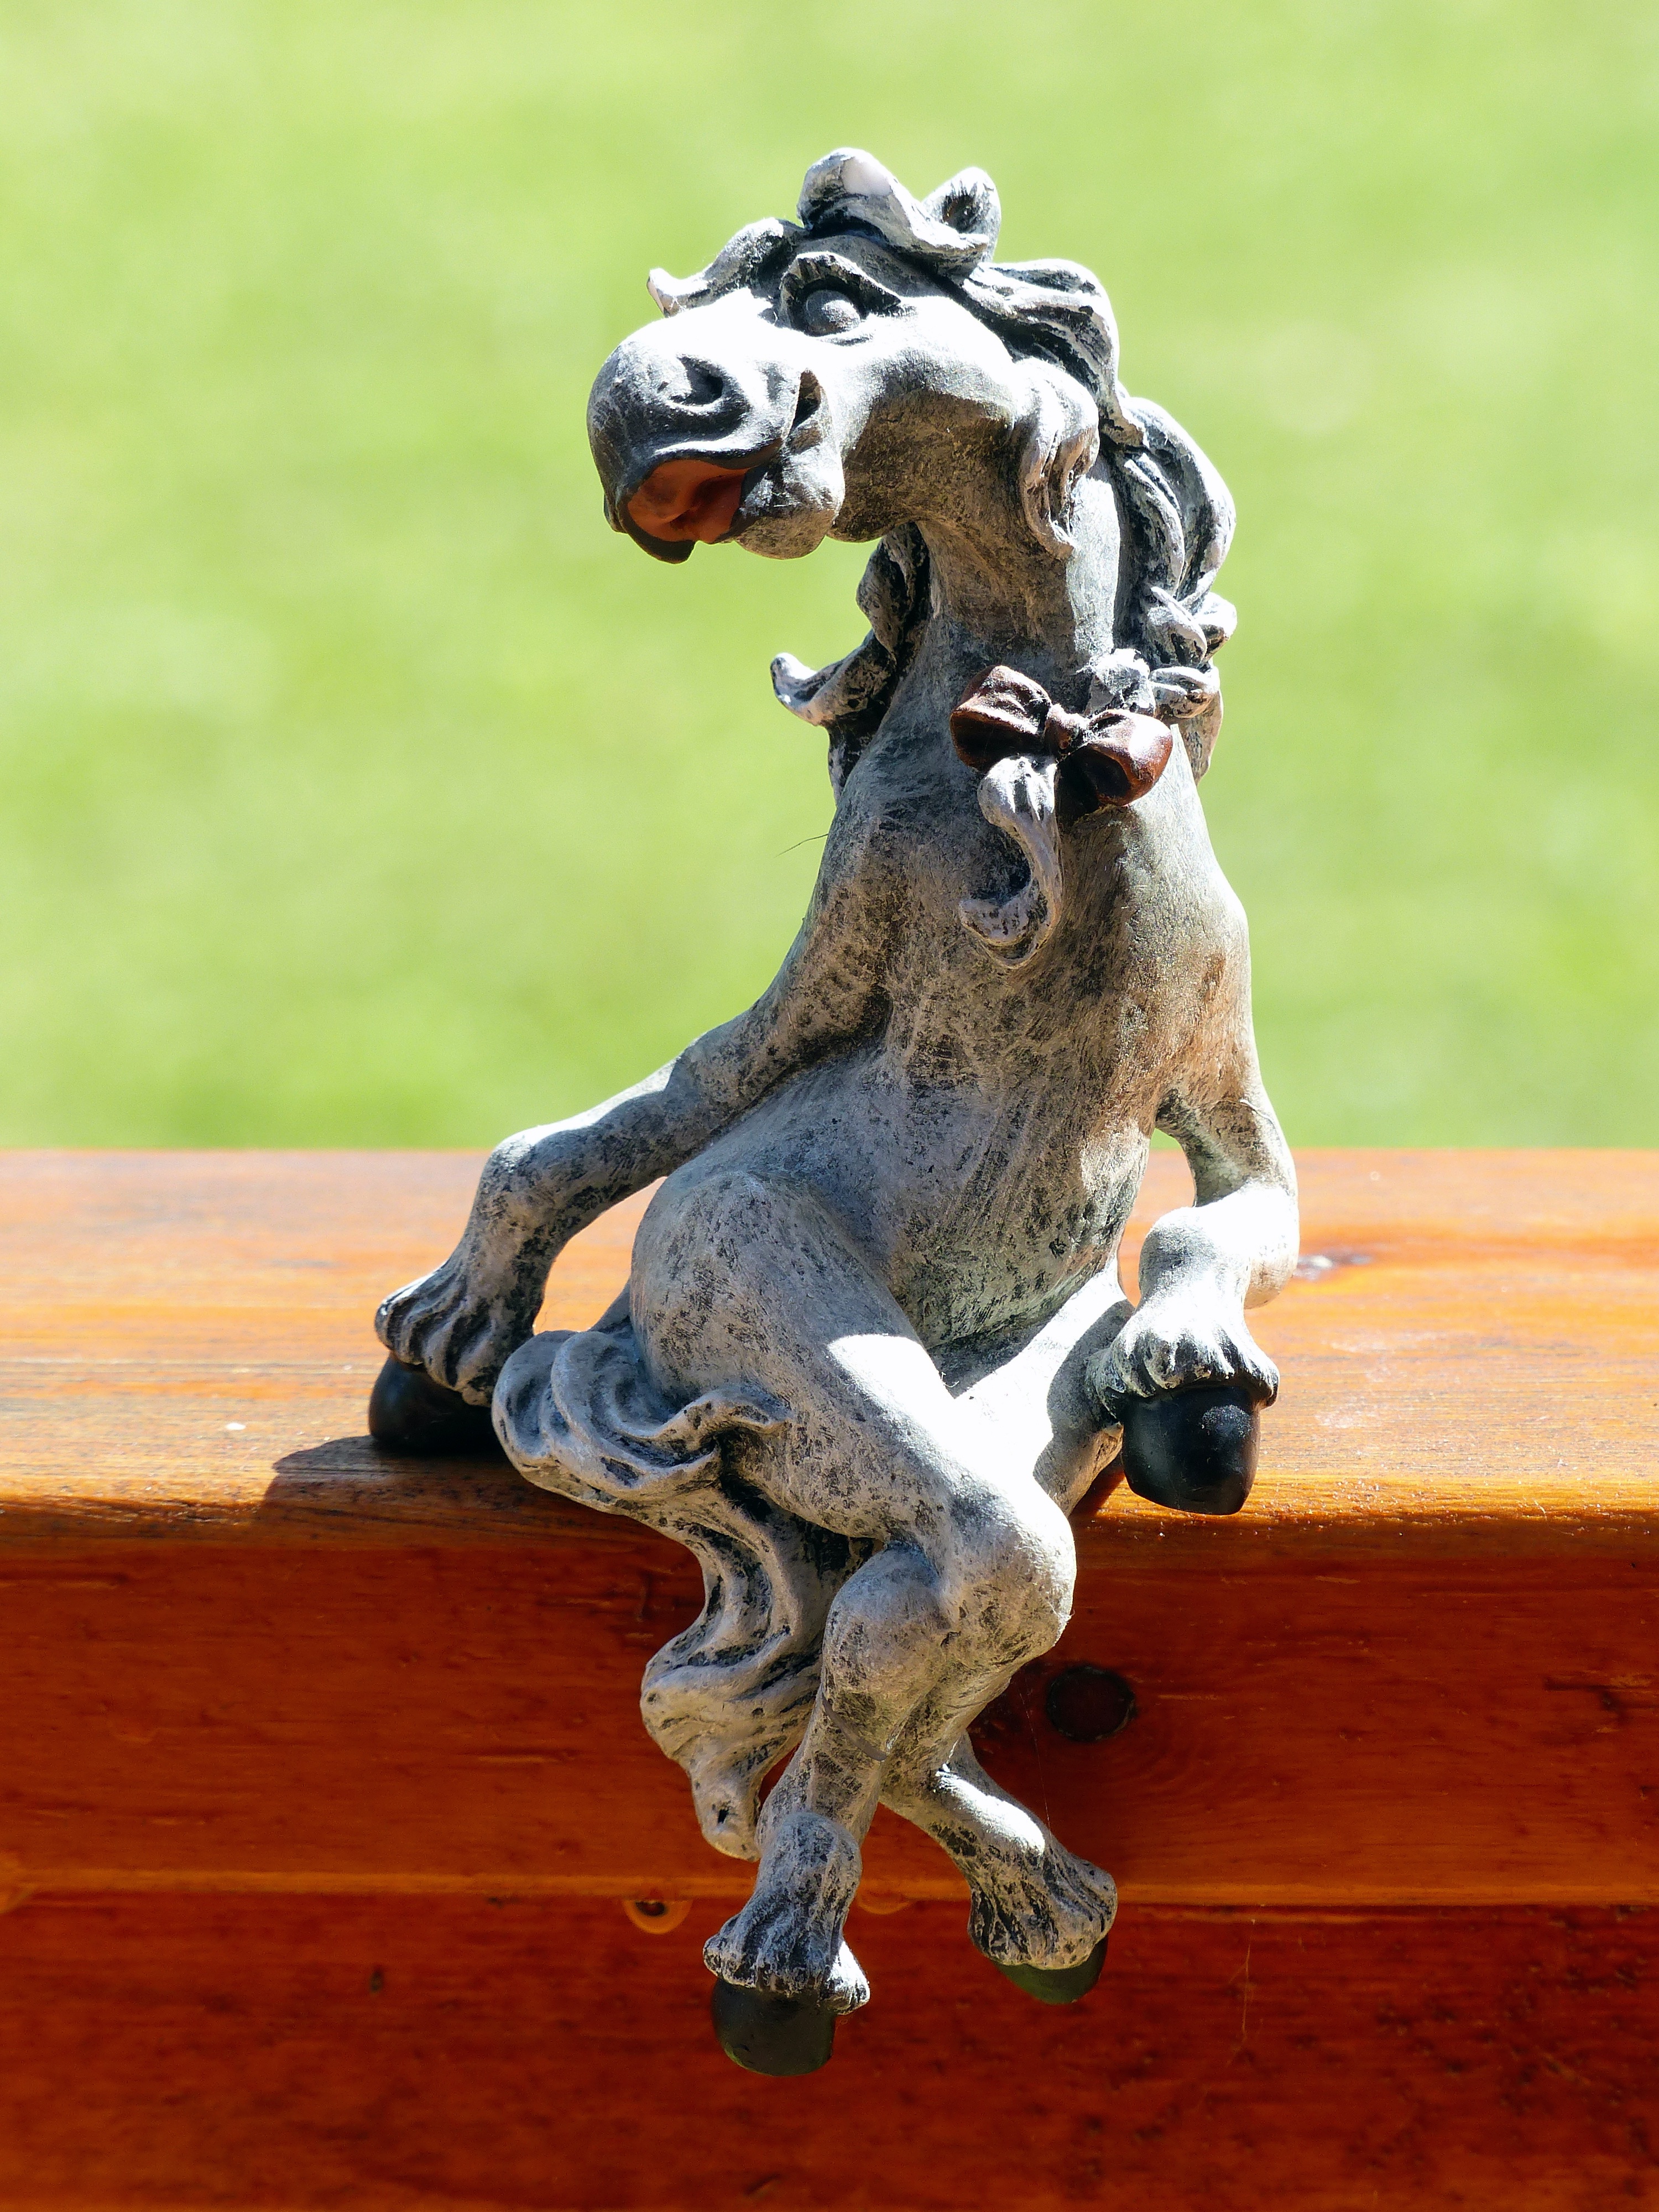
animal, stone, statue, decoration, horse, mammal, stallion, sculpture, funny, horse like mammal